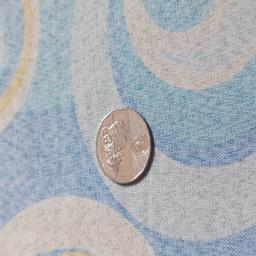
Label: 10_New_Back